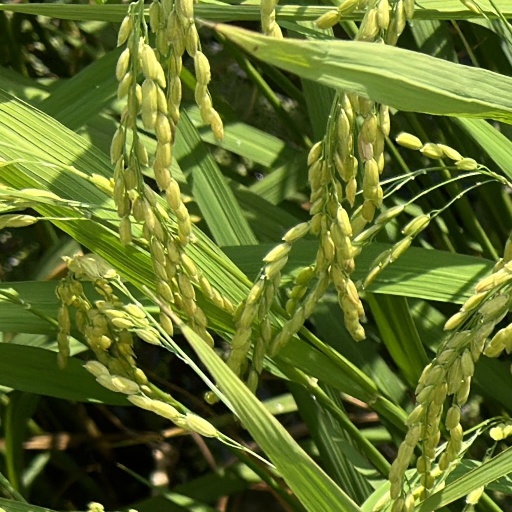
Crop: rice